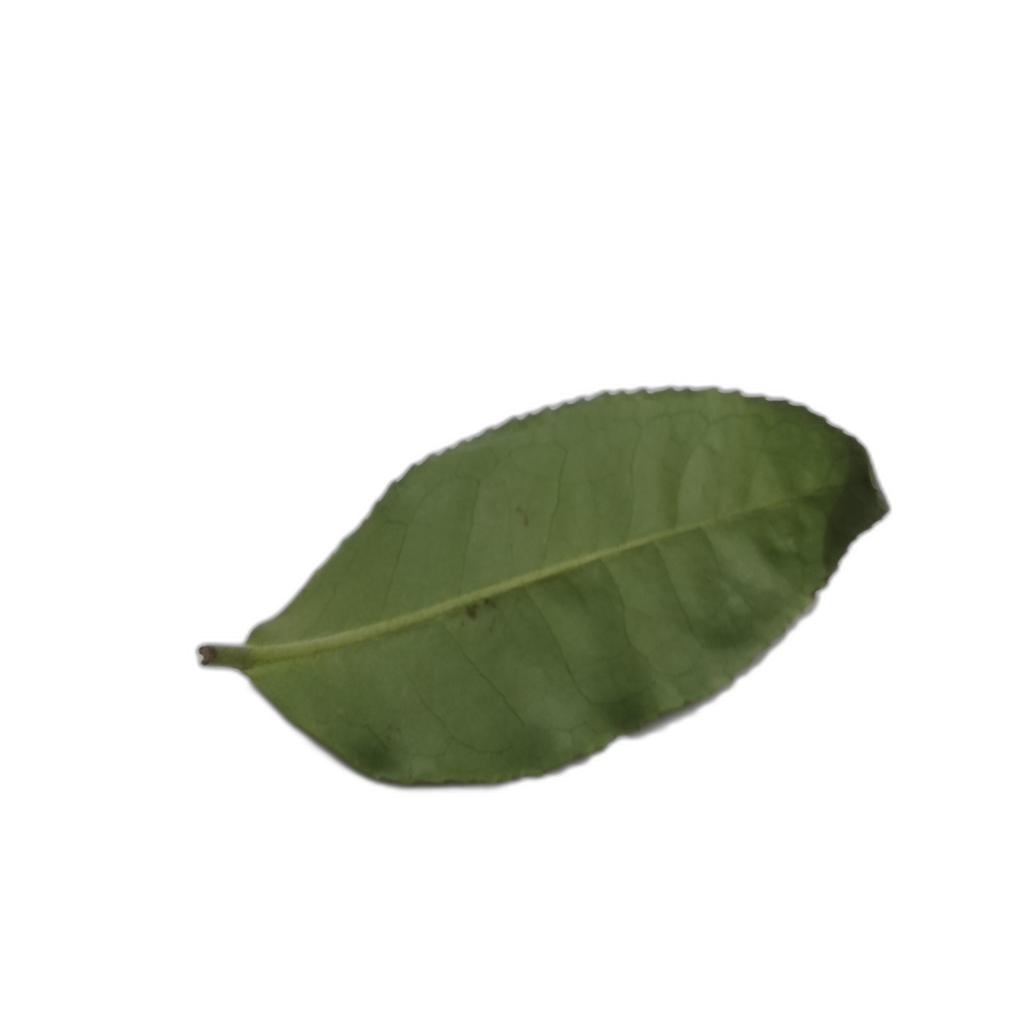
Label: Healthy